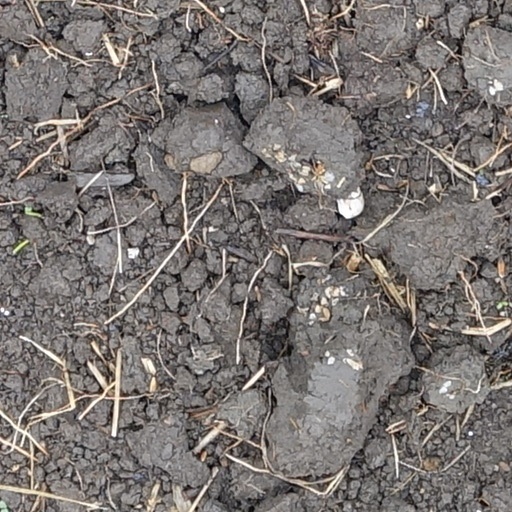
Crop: wheat